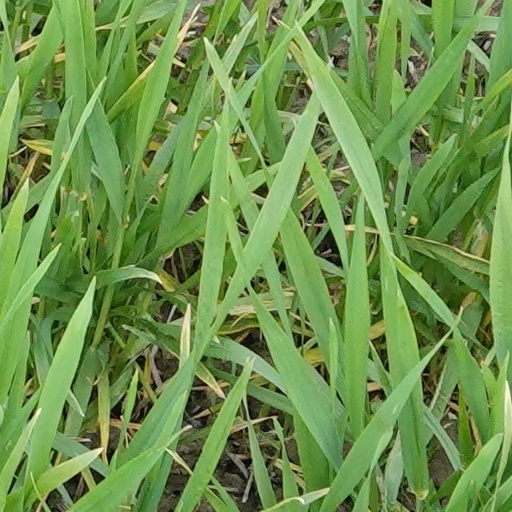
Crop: wheat